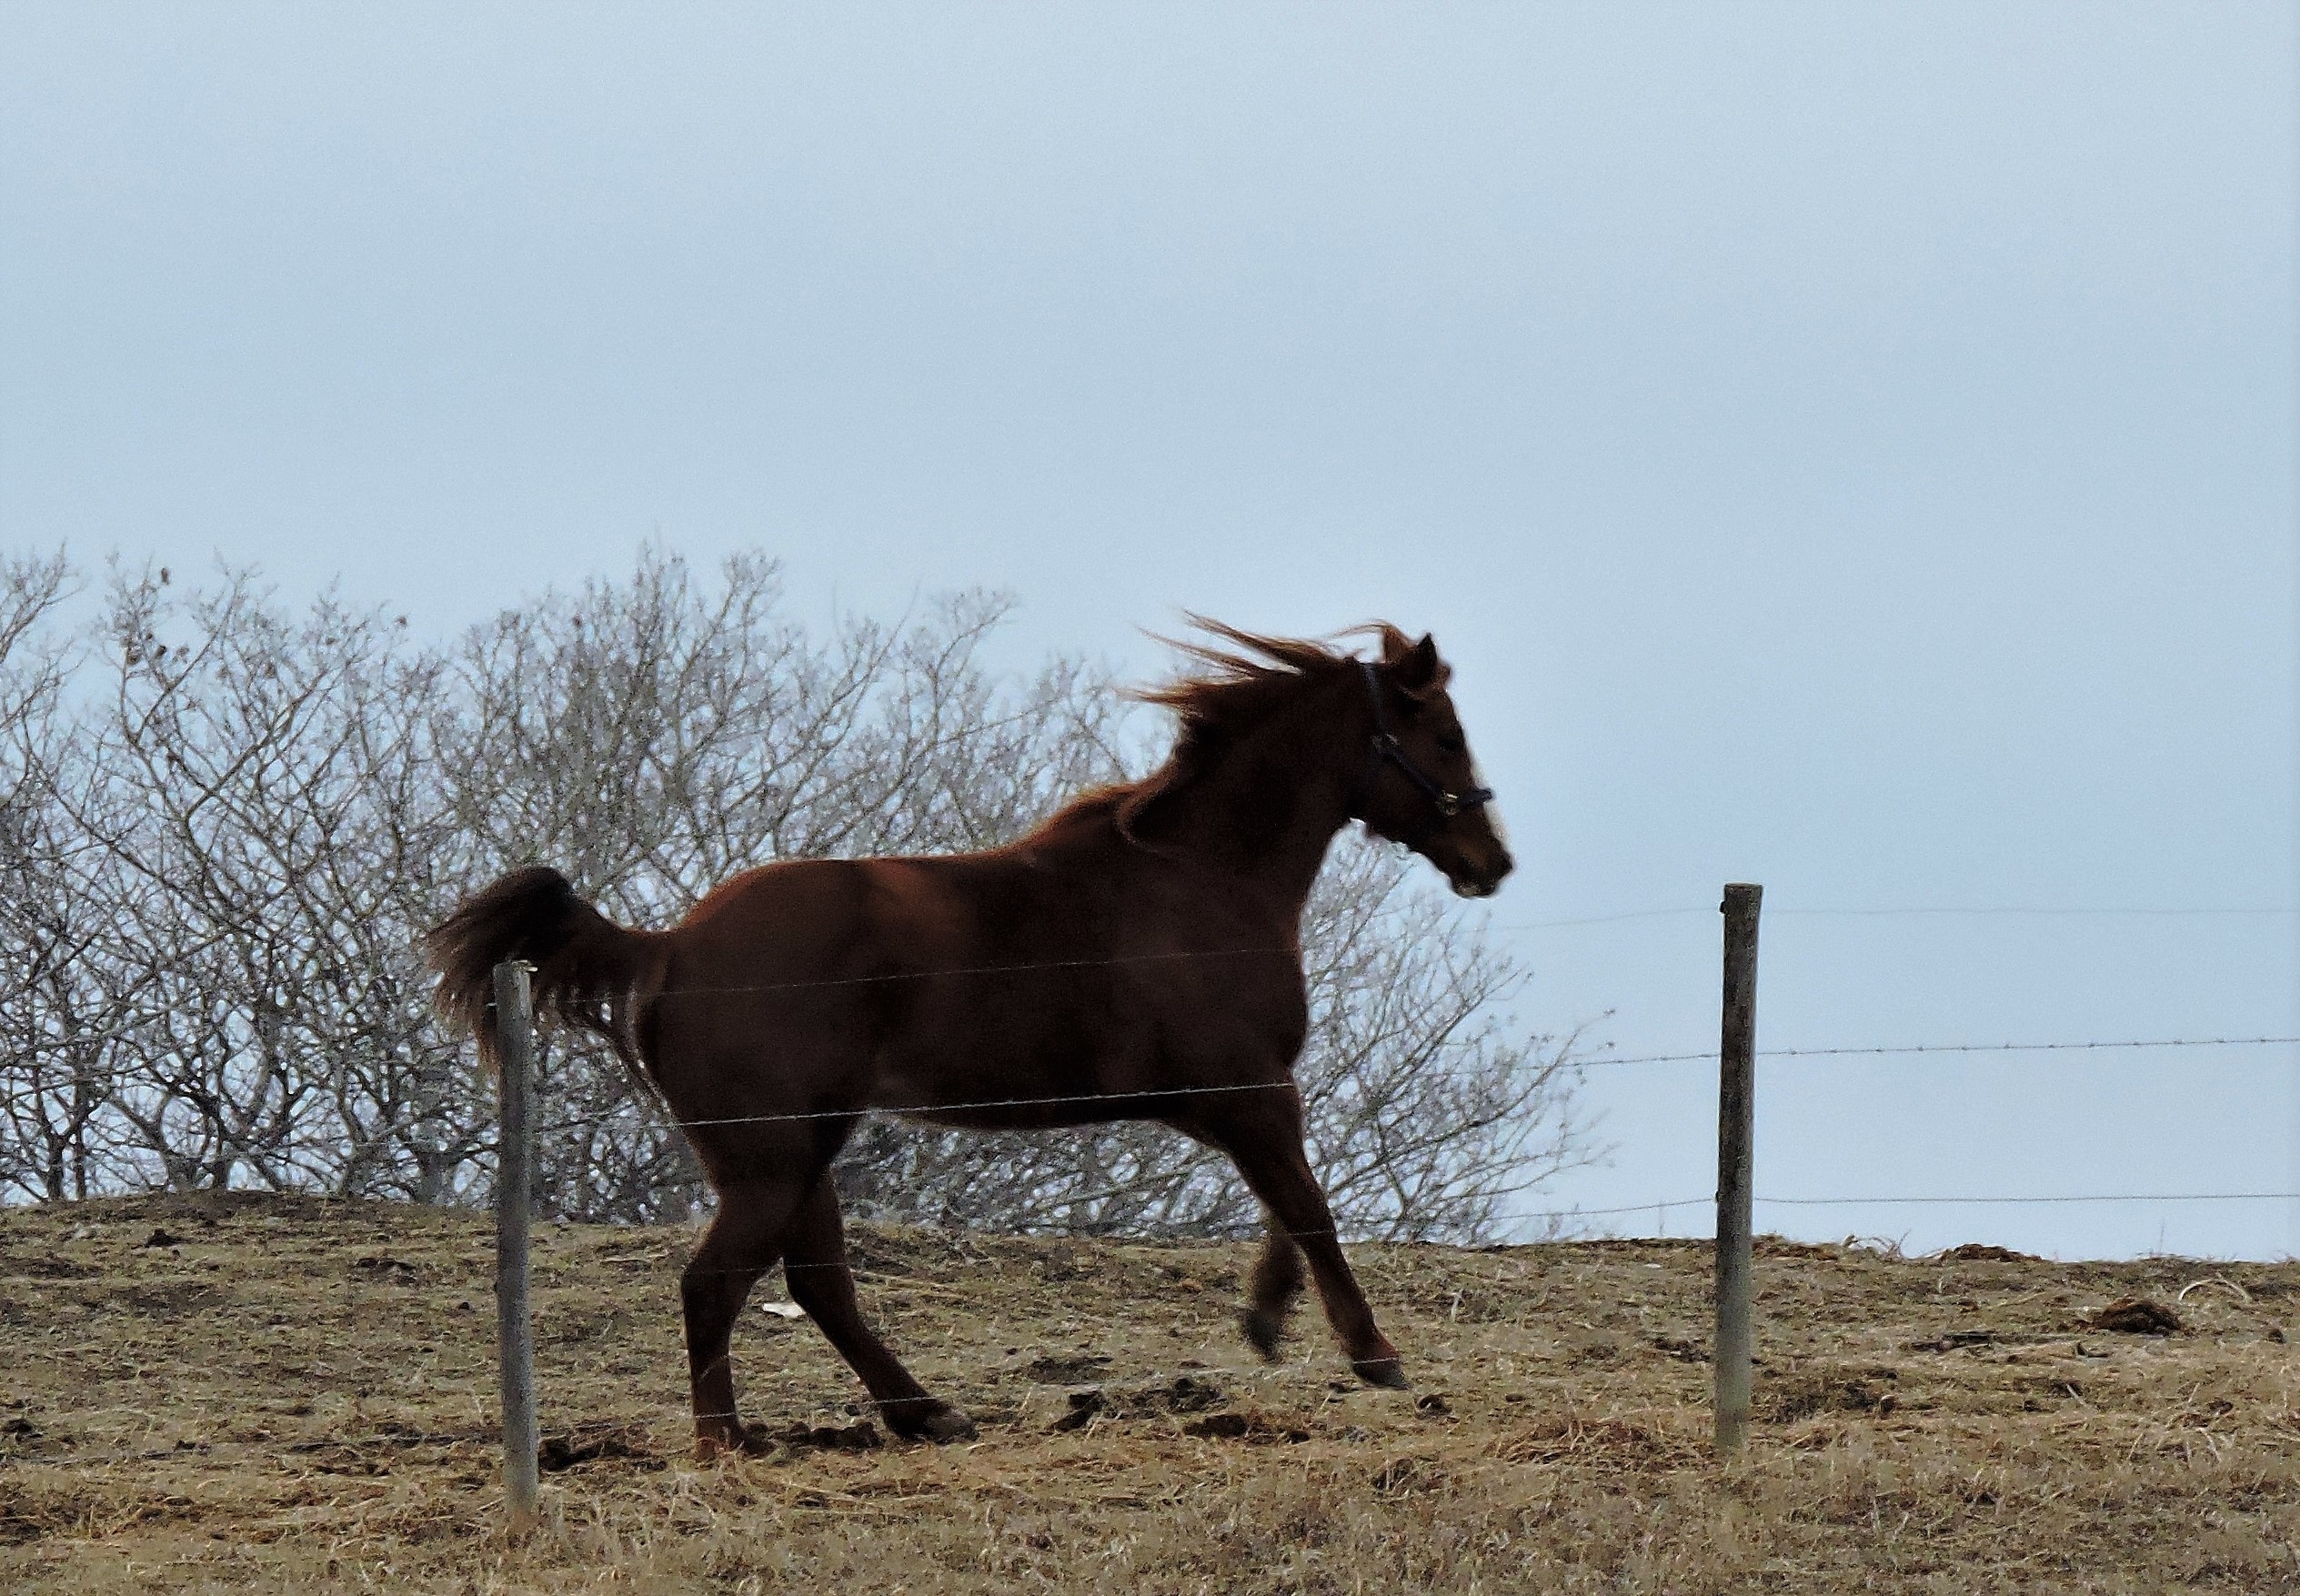
herd, pasture, grazing, ranch, horse, mammal, stallion, mane, fauna, vertebrate, mare, foal, colt, pack animal, horse like mammal, mustang horse